Sven Mikser

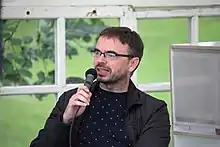
Sven Mikser at the Opinion Festival 2021 in Paide, Estonia

As a member of the Estonian Centre Party from 2002 to 2003, Mikser served as the Minister of Defence in Siim Kallas' cabinet.